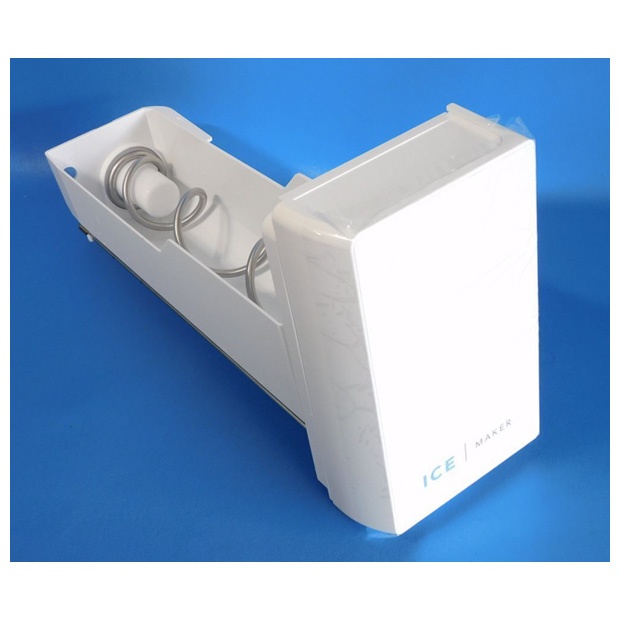
FRIGIDAIRE 5304530694 ICE CONTAINER (GENUINE OEM PART)
Overview Specifications Description: ICE CONTAINER Fits Brand: FRIGIDAIRE Manufacturer: FRIGIDAIRE Manufacturer part number: 5304530694 This part is covered by manufacturer warranty. Known as: 5304530694 Product Specifications: [NA]
Brand: FRIGIDAIRE
Category: Home & Garden > Kitchen & Dining > Kitchen Appliance Accessories > Ice Maker Accessories